Dalmatian Italians

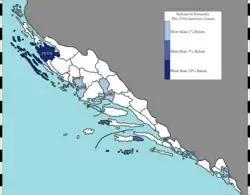
Proportion of Dalmatian Italians in districts of Dalmatia in 1910, per the Austro-Hungarian census

During the period of the Austrian Empire, the Kingdom of Dalmatia was a separate administrative unit. After the revolutions of 1848 and after the 1860s, as a result of the romantic nationalism, two factions appeared. The Autonomist Party, whose political goals of which varied from autonomy within the Austro-Hungarian Empire, to a political union with Italy.